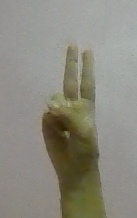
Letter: taa